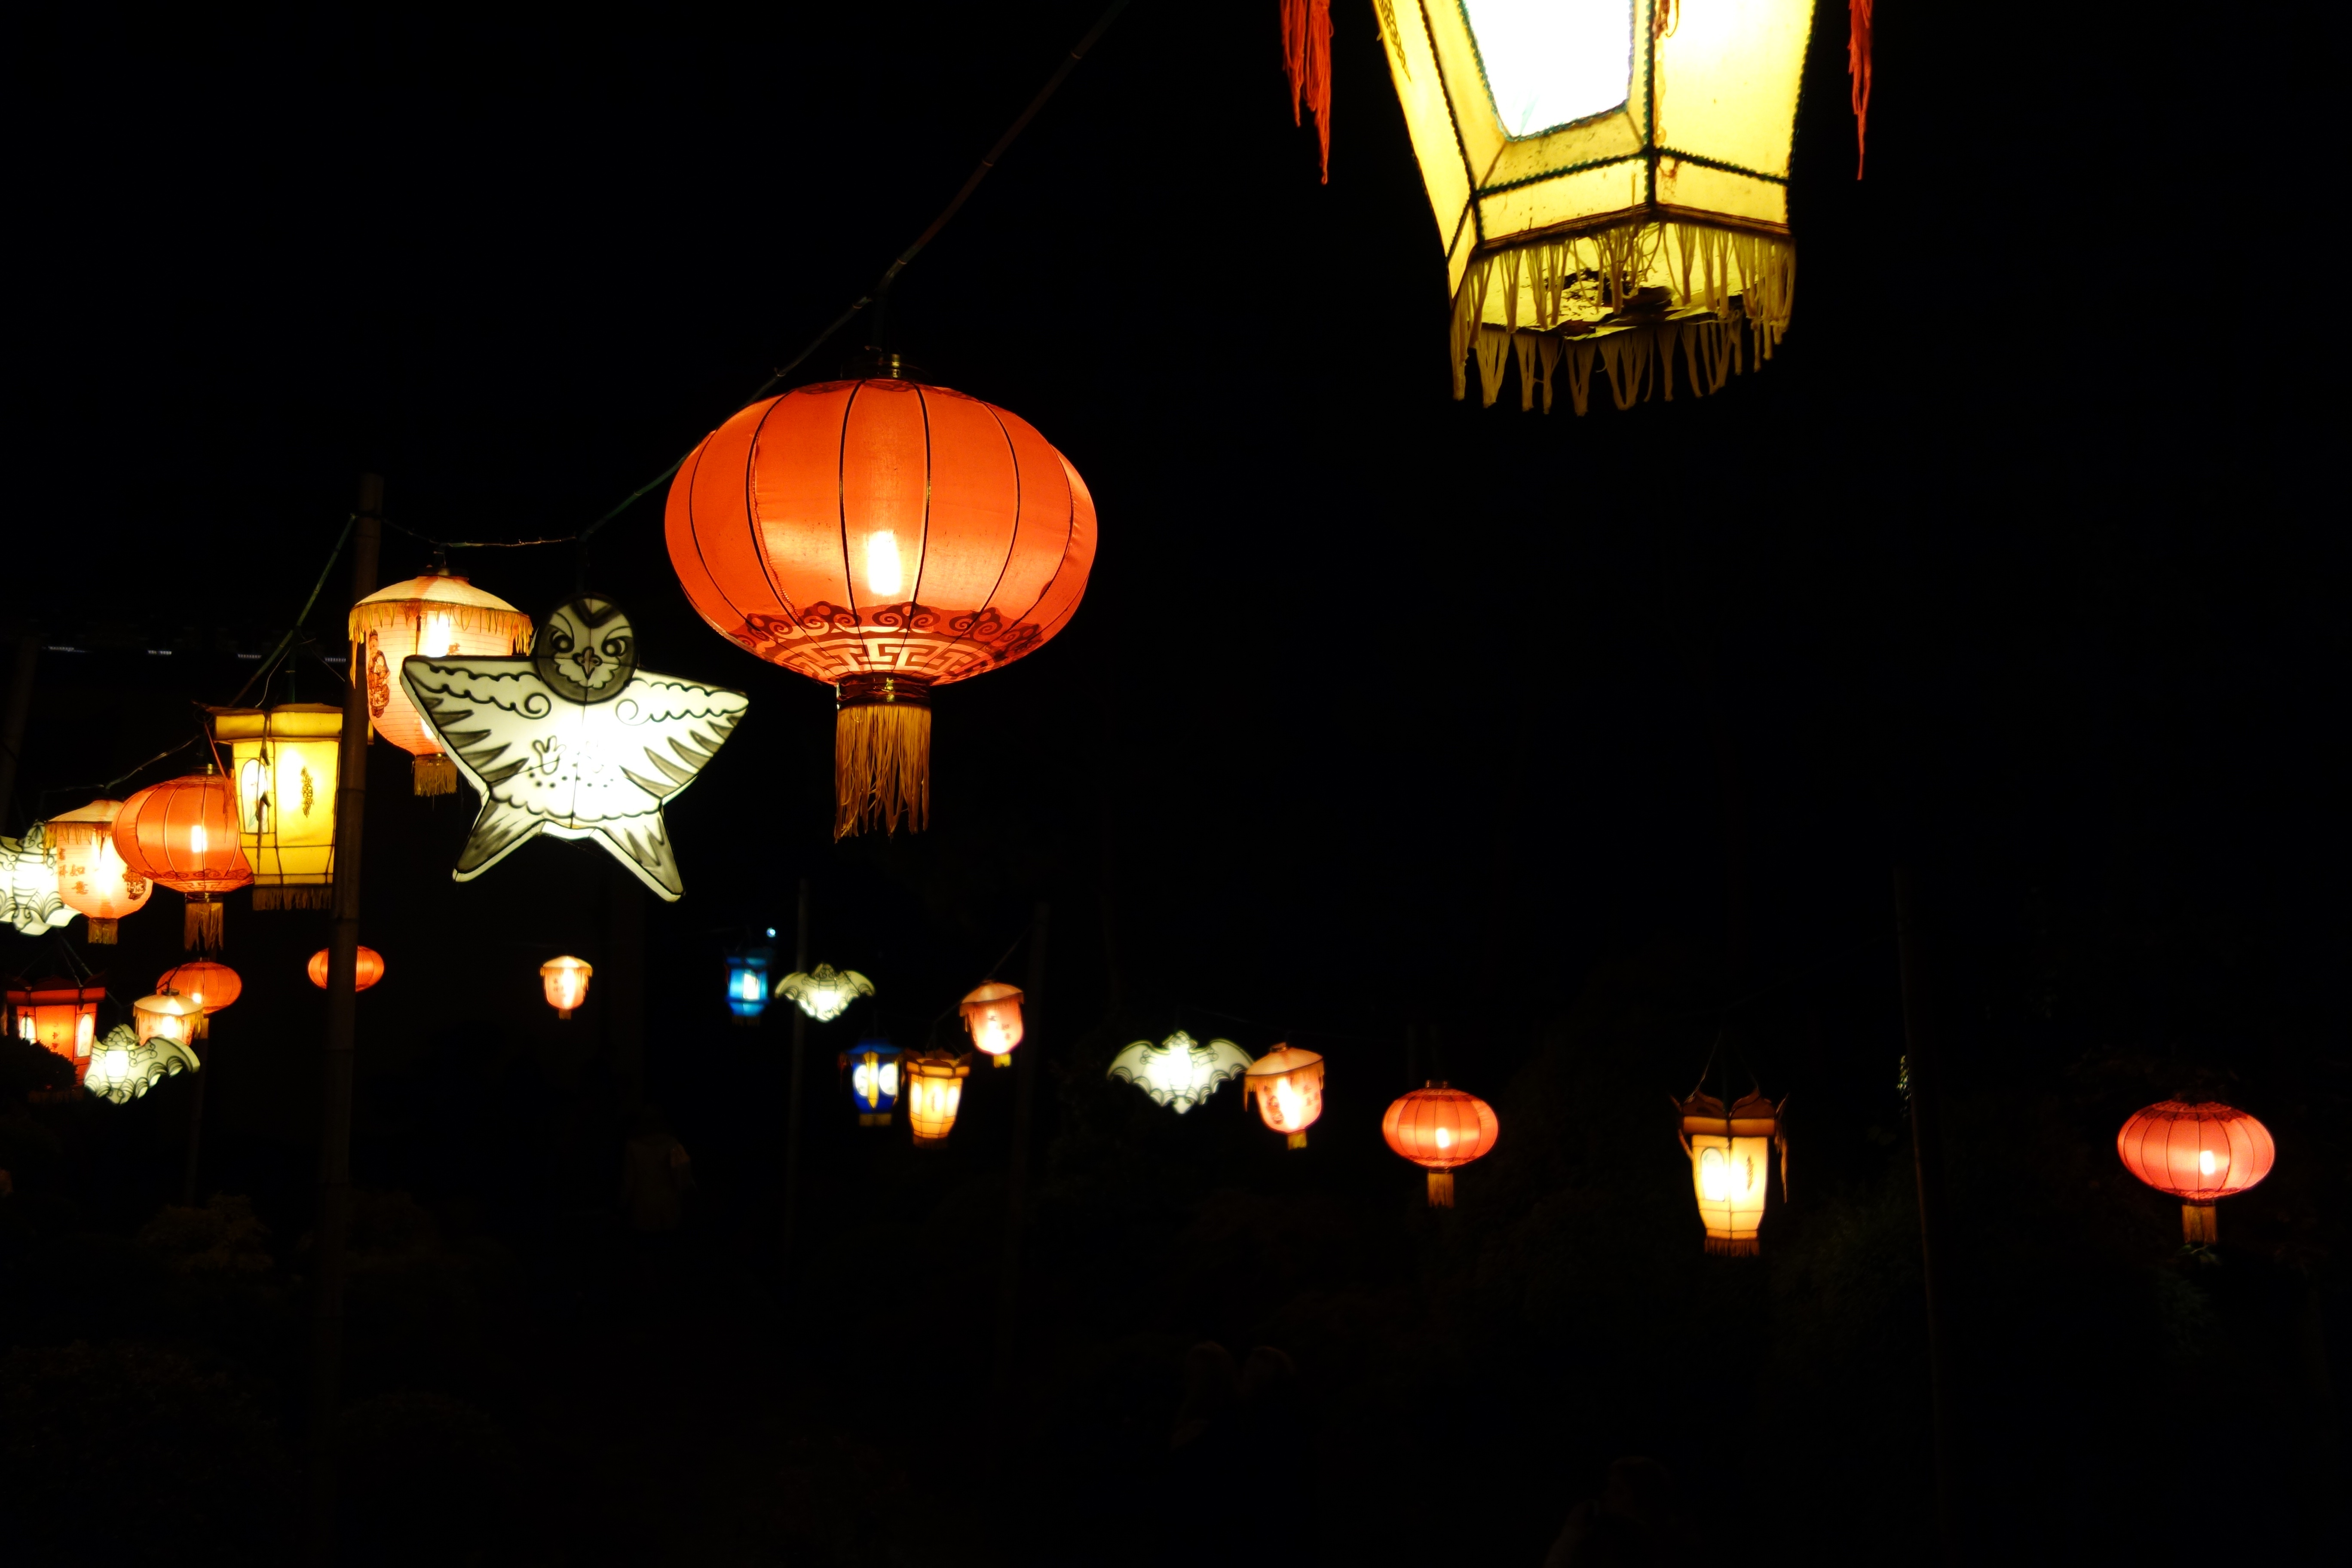
light, night, flower, hot air balloon, aircraft, evening, lantern, vehicle, darkness, street light, lighting, garland, light fixture, mid autumn festival, chinese lanterns